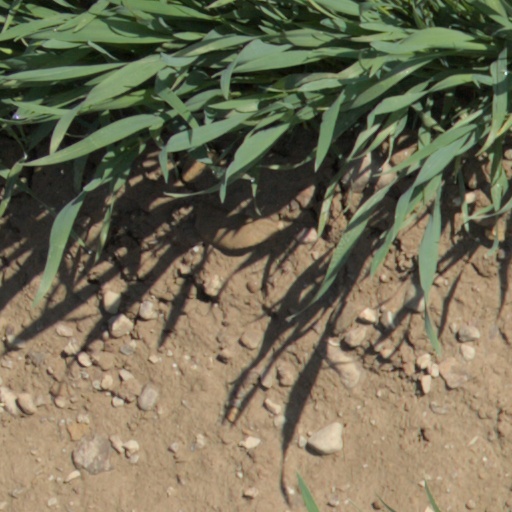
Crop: wheat